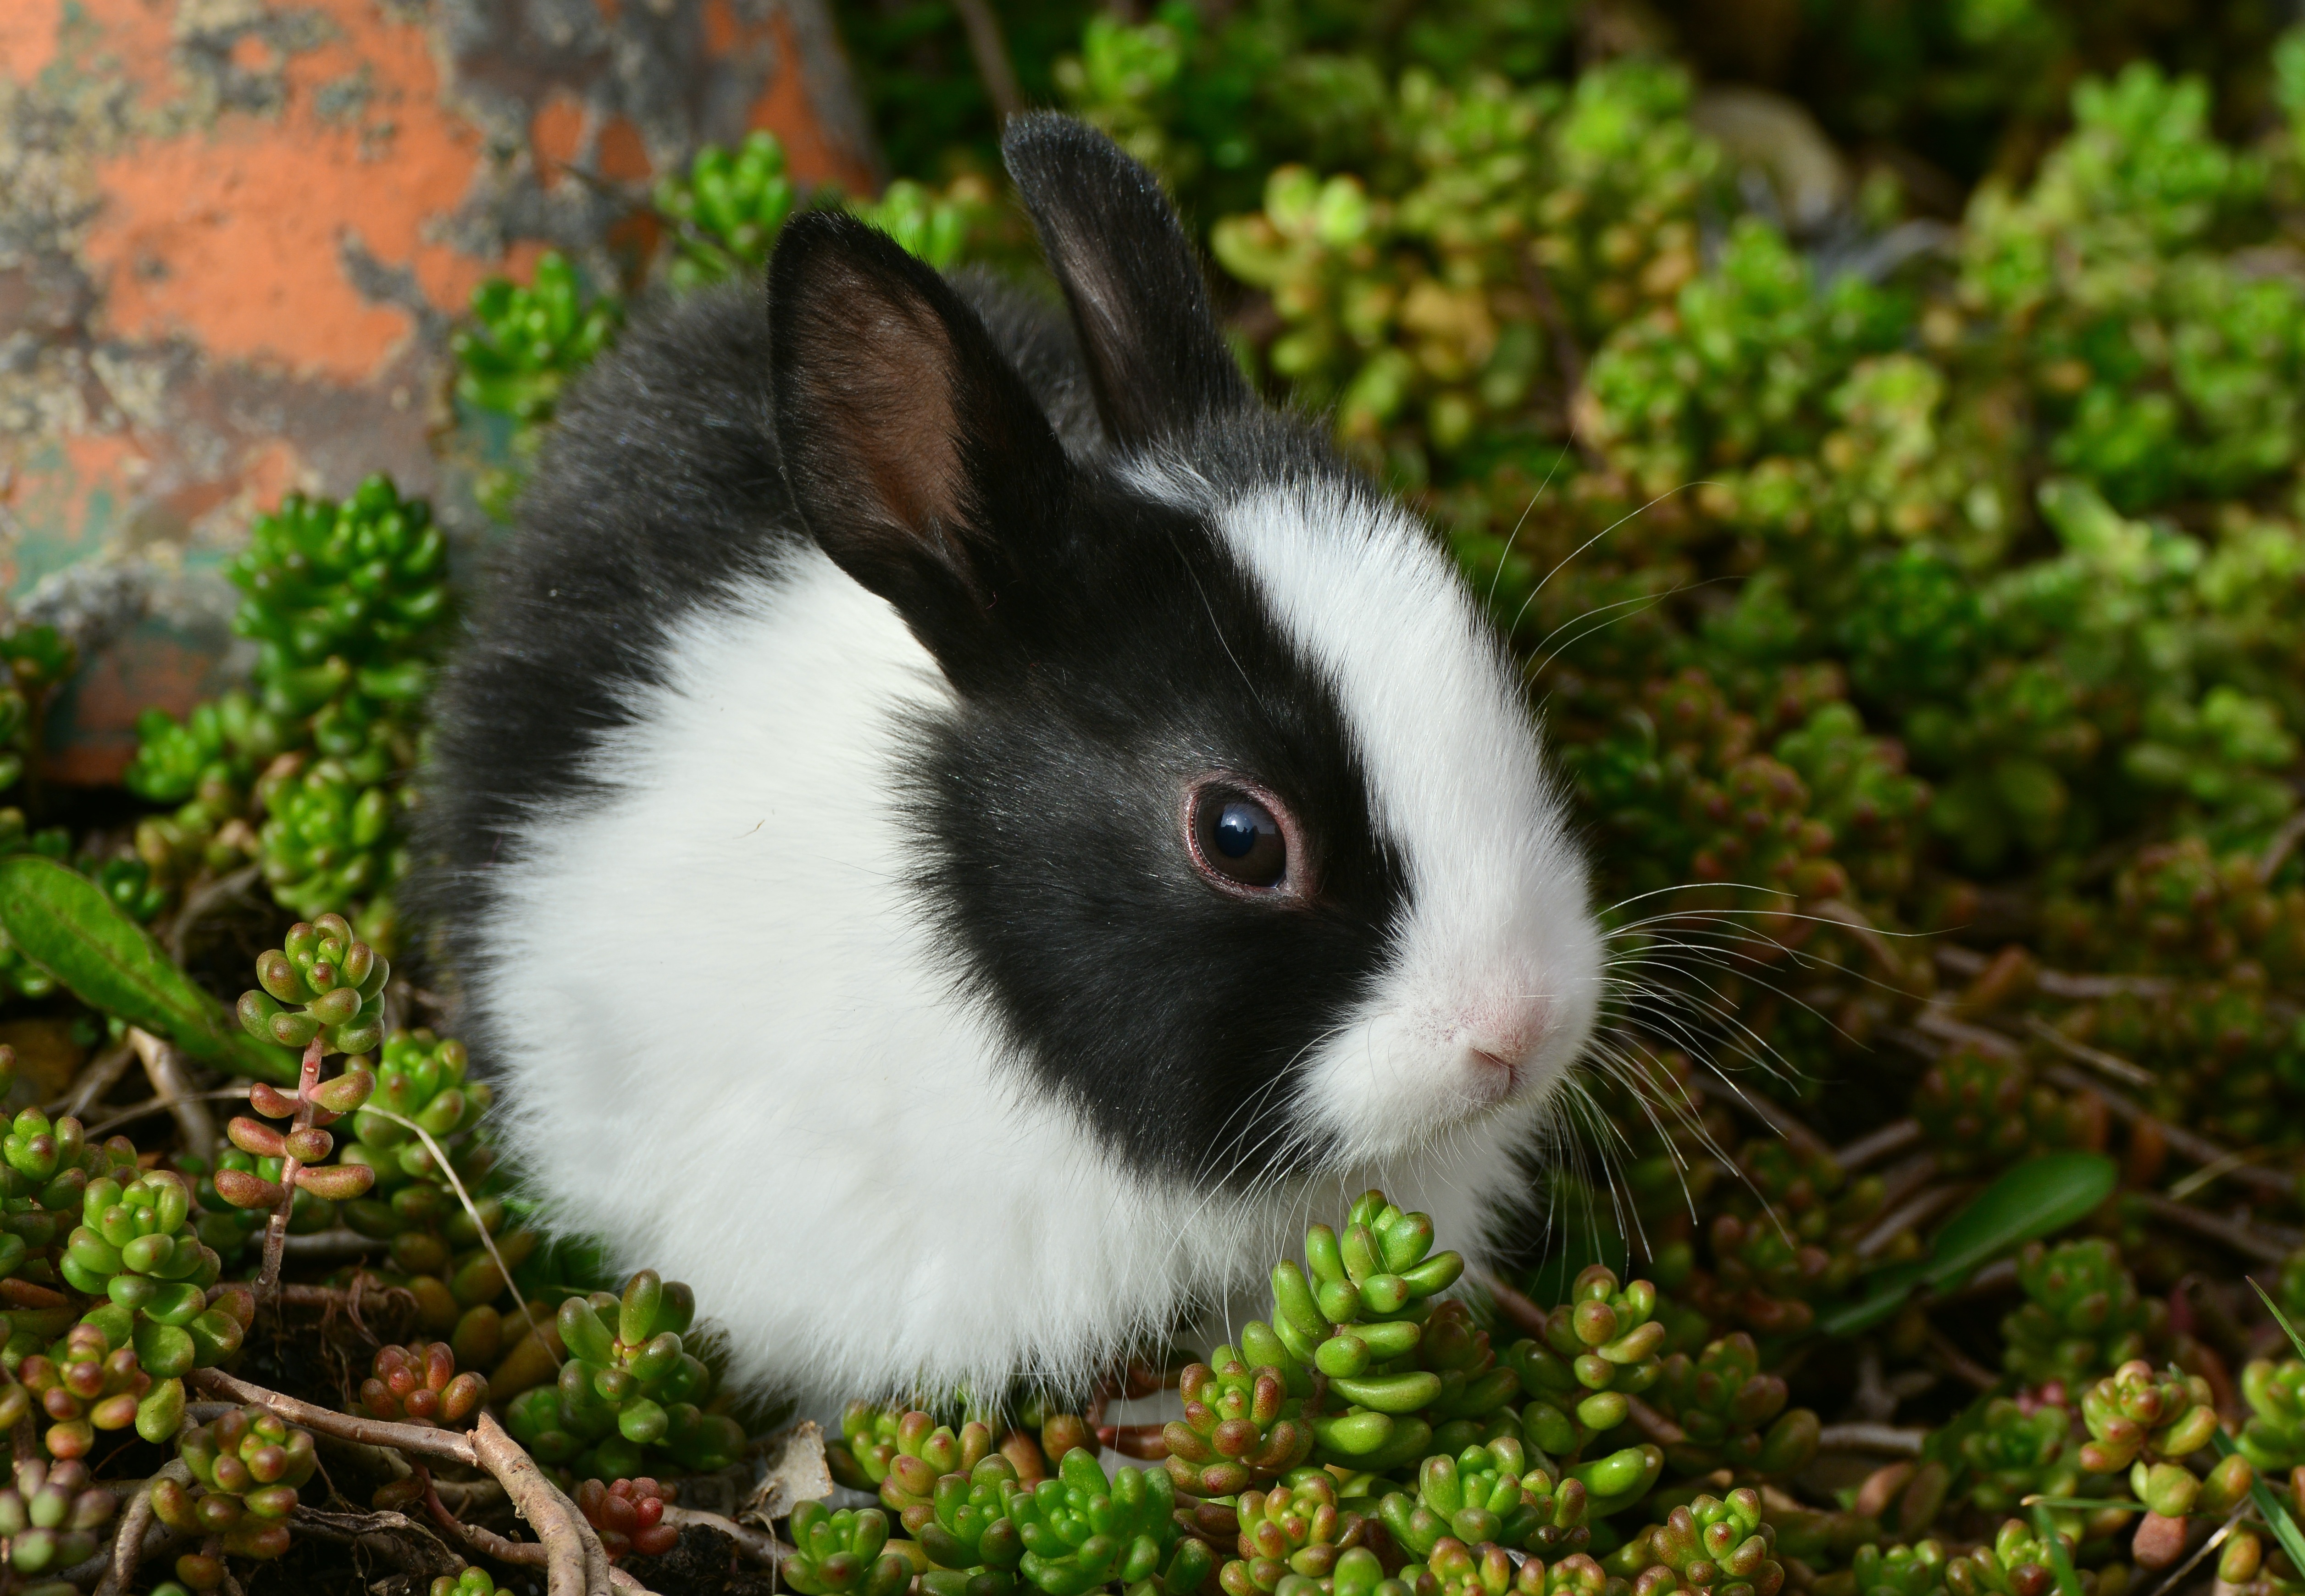
grass, cute, pet, fur, mammal, fauna, rabbit, hare, whiskers, vertebrate, nager, bunny, domestic rabbit, rabits and hares